Brumby Rocker

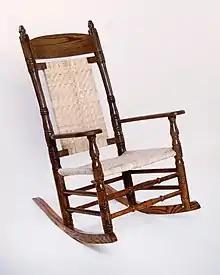
Brumby Rocker Chair

The Brumby Rocker is a type of rocking chair built by the Brumby Chair Factory of the Brumby Chair Company in Marietta, Georgia, which operated between 1875 and 1942, or by its successor which started in 1972. Former US president, Jimmy Carter was an admirer of the chairs and brought five Brumby rockers to the White House.